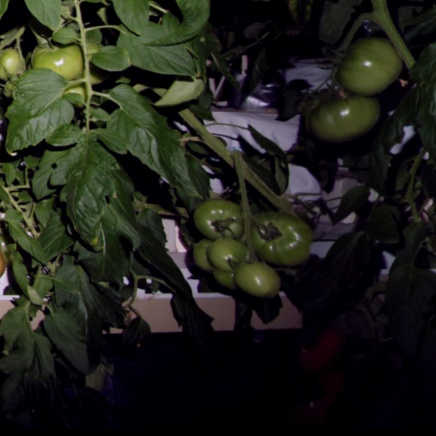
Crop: tomato